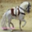
Label: horse